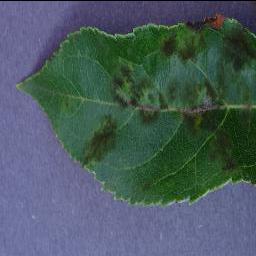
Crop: apple
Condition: scab